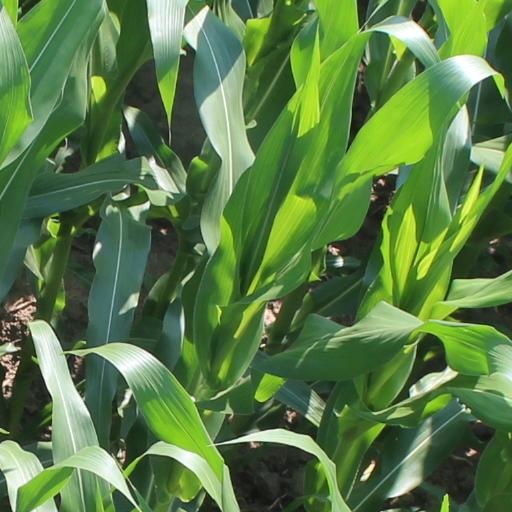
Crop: maize; corn